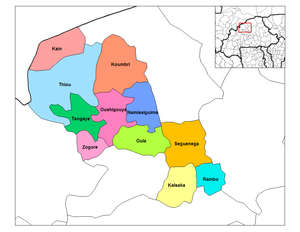
Kaïn ou Kain est un département du Burkina Faso situé dans la province de Yatenga et dans la région Nord, à proximité de la frontière avec le Mali.
Zogoré est un département du Burkina Faso située dans la province de Yatenga et dans la région Nord.
Kossouka est un département du Burkina Faso situé dans la province de Yatenga et dans la région Nord.
Thiou est un département du Burkina Faso située dans la province du Yatenga et dans la région du Nord, à proximité de la frontière avec le Mali.
Koumbri est un département du Burkina Faso située dans la province de Yatenga et dans la région Nord.
Ouahigouya est un département et une commune urbaine du Burkina Faso, situé dans la province du Yatenga et la région du Nord dont il est le chef-lieu. En 2012, le département comptait 125 030 habitants.
Namissiguima est un département du Burkina Faso située dans la province du Yatenga et dans la région du Nord.
Le Yatenga est une des 45 provinces du Burkina Faso située dans la région Nord.